2017–18 Sporting de Gijón season

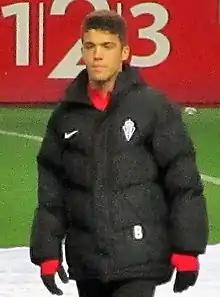
Nacho Méndez, renewed until 2021.

Sporting accumulated two losses against Zaragoza and Barcelona B, increasing the streak to six matches without wins. With these numbers, the club dropped to the tenth position in the league table.